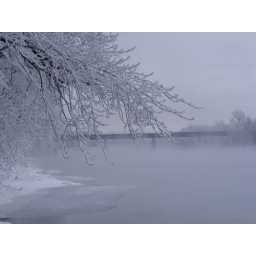
Taken looking toward the train bridge with fog over the river